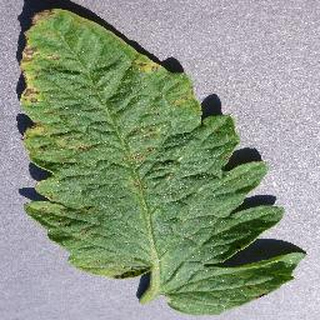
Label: tomato_septoria_leaf_spot